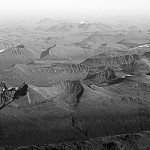
Label: B & W